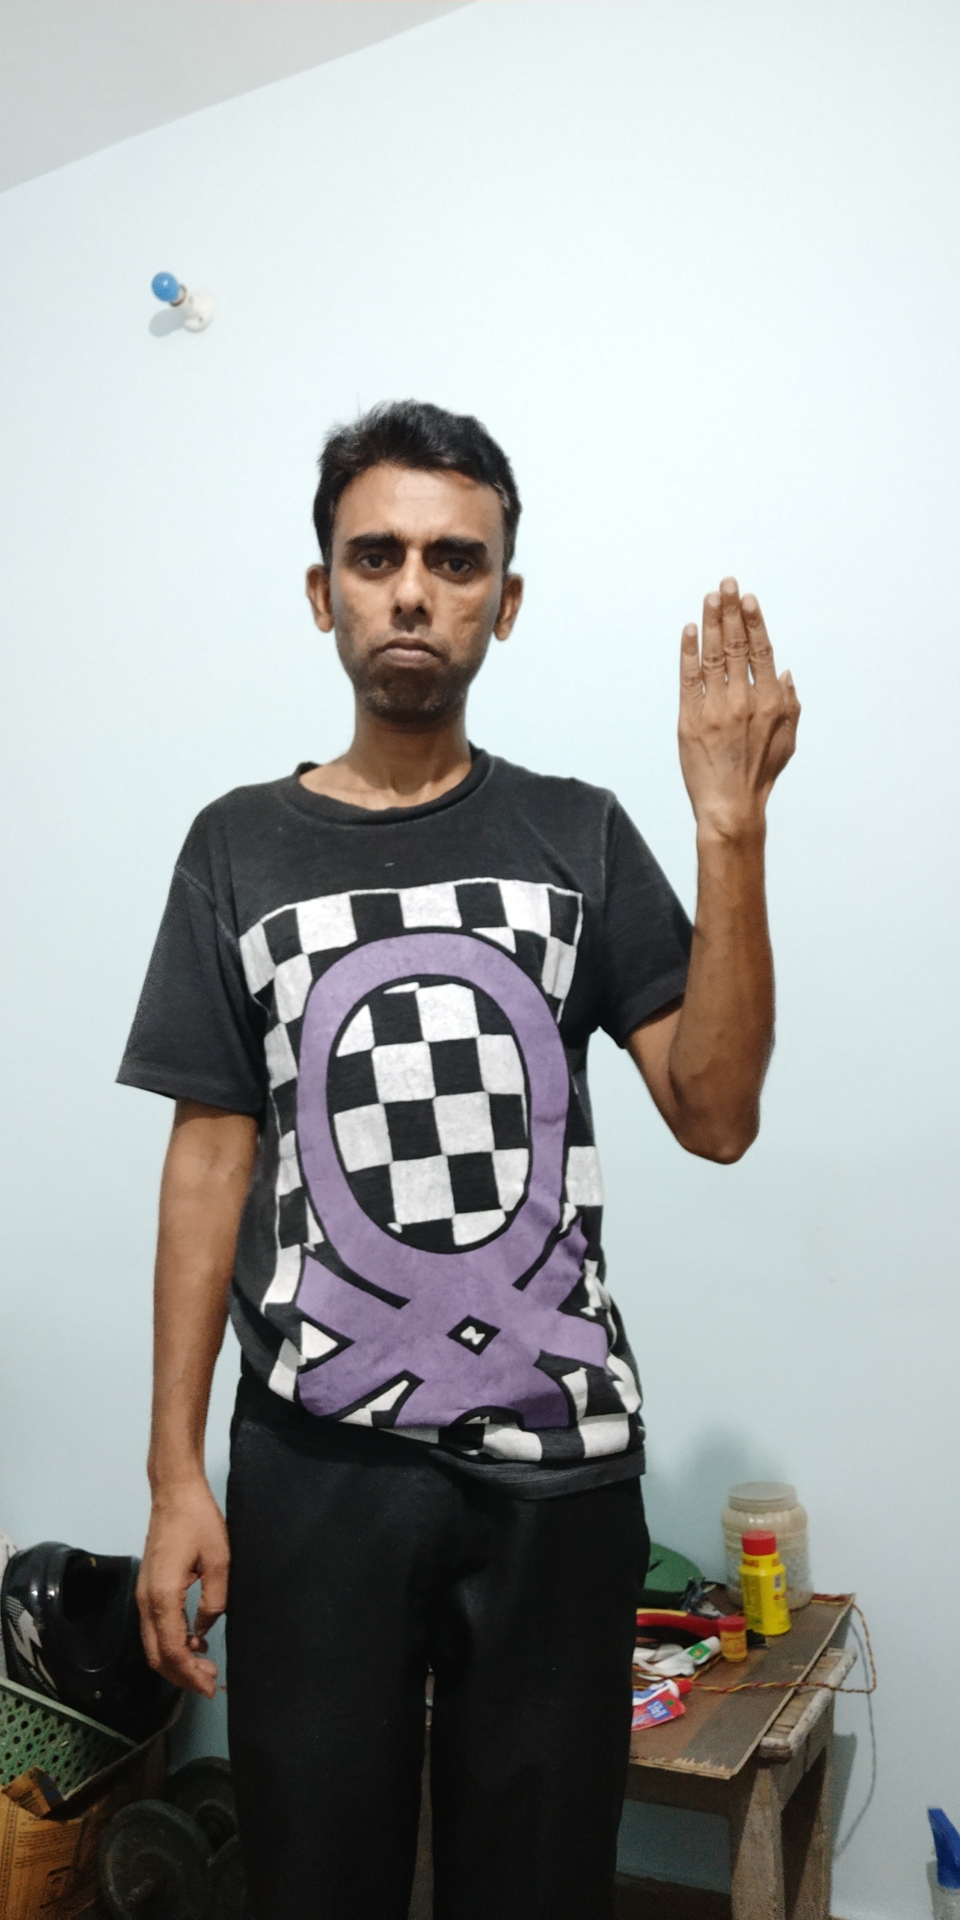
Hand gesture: stop_inverted